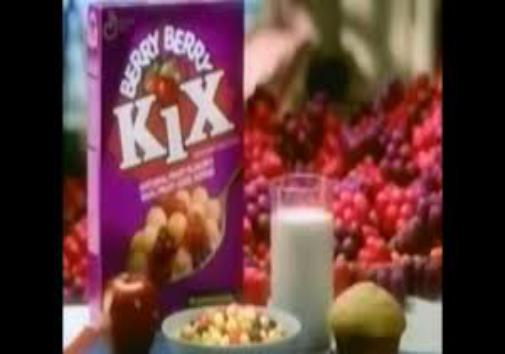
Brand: Berry Berry Kix
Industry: Food